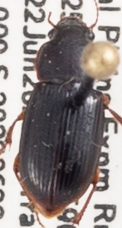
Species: Harpalus desertus
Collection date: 2022-06-22
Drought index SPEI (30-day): -0.998
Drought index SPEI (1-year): -1.466
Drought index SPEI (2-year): -1.45